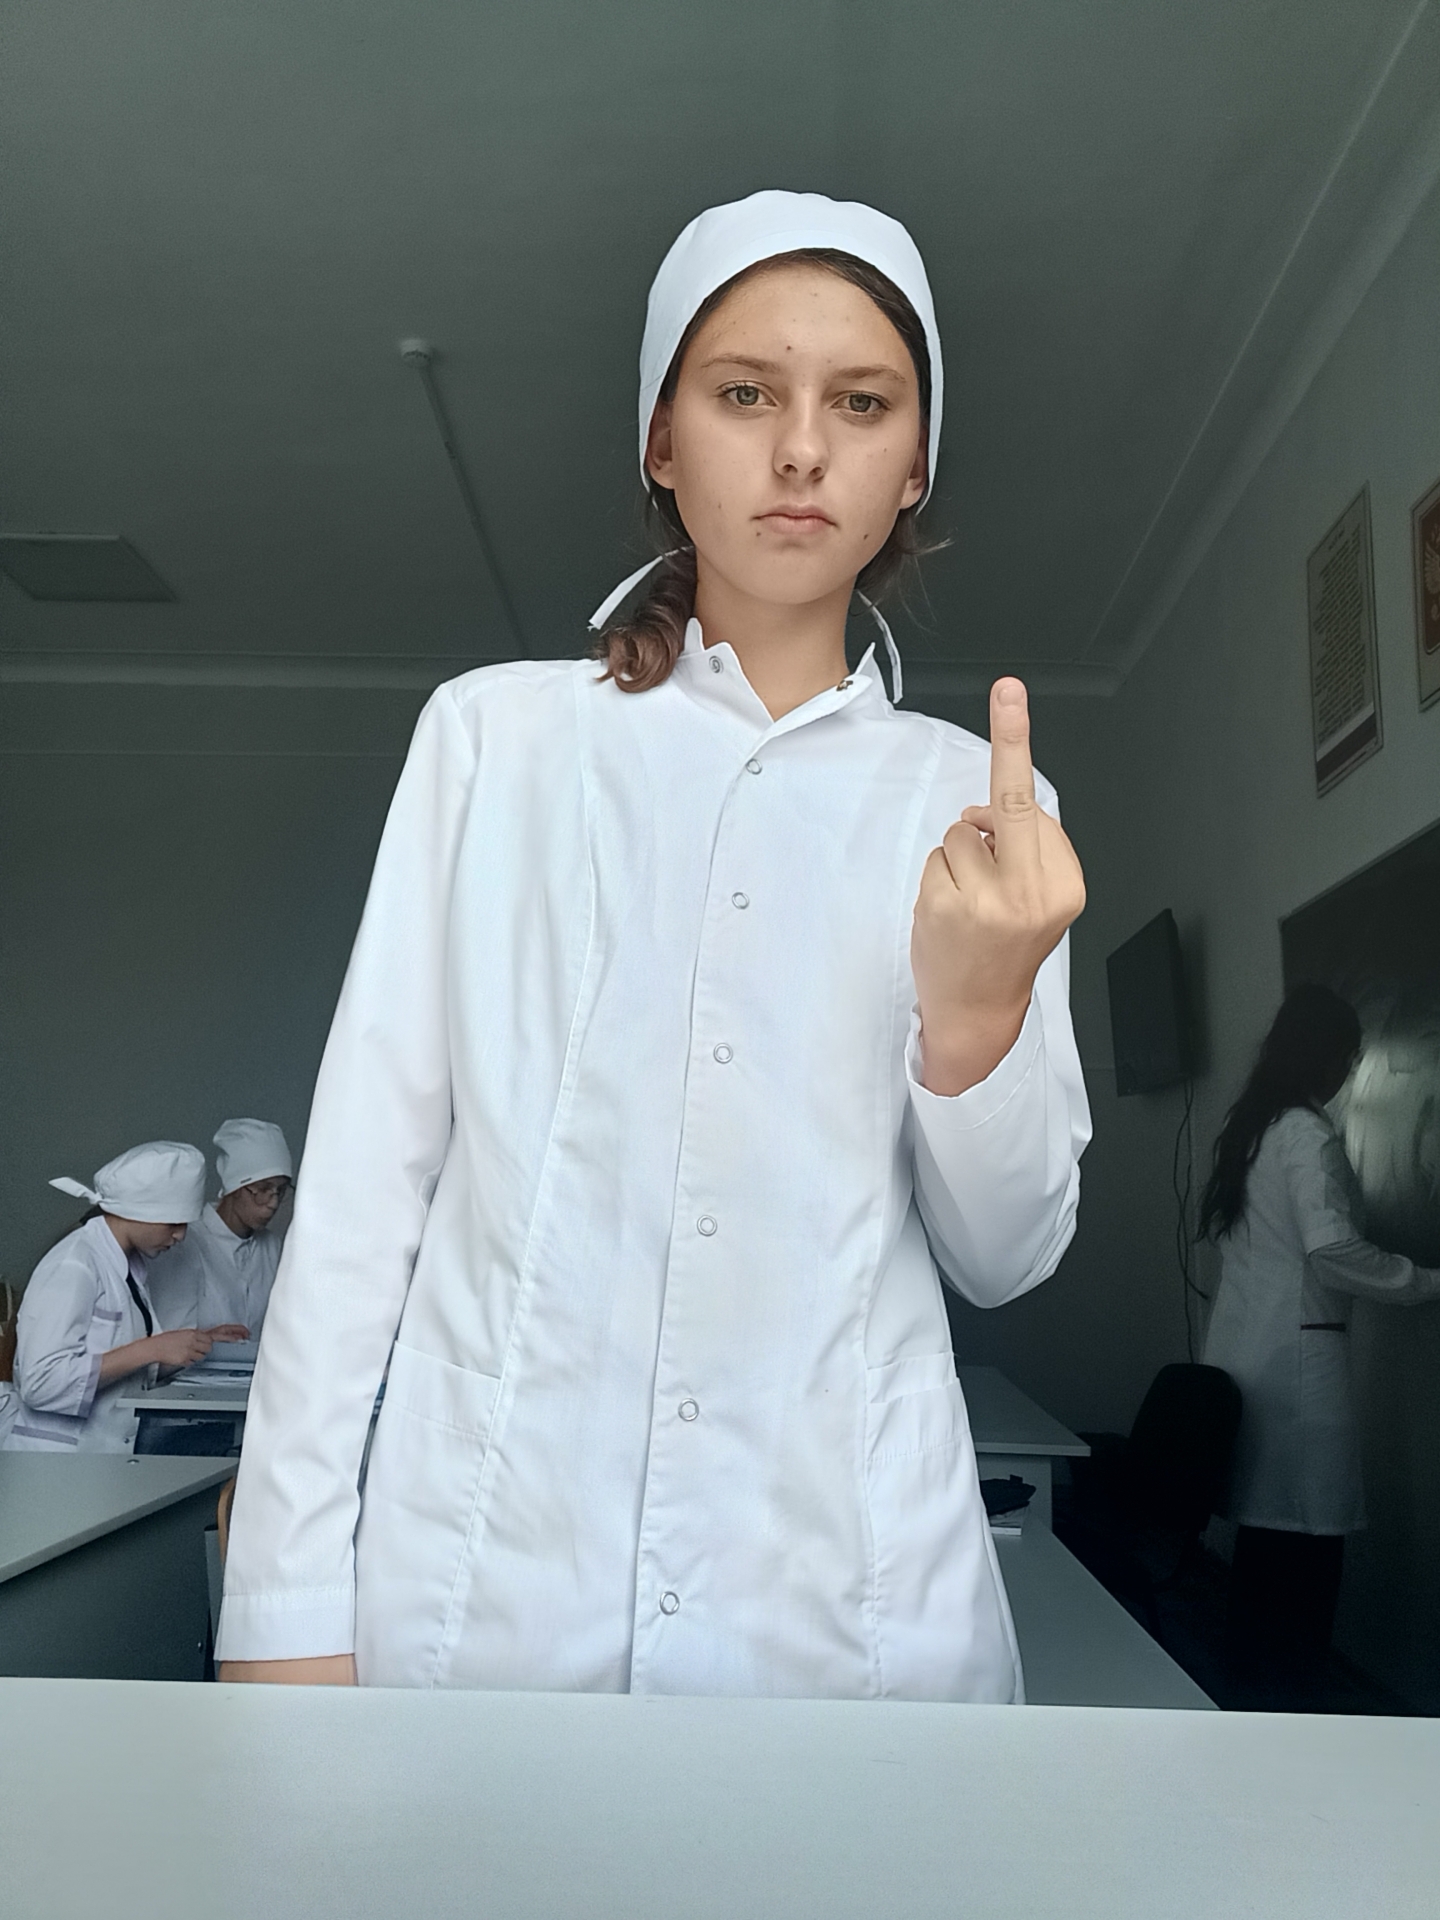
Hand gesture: middle_finger